Sir Charles Blois, 1st Baronet

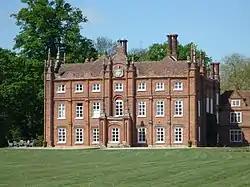
Cockfield Hall, the seat of the Blois family

In 1693 Blois succeeded his aunt Mary Brooke to the Yoxford estate, which gave him an electoral interest at Dunwich. His wife Mary died in 1693 and he married as his second wife, by licence dated 18 April 1694, Anne Hawtrey, daughter of Ralph Hawtrey, MP of Eastcote House, Ruislip, Middlesex. He was defeated at Ipswich at the 1695 English general election and did not stand in 1698.